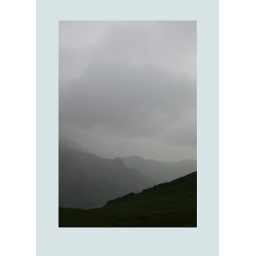
Rainy, dull, yet inspiring... Lost on a high mountain road in The Lakes.